Pangborn-Herndon Memorial Site

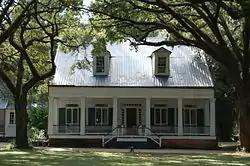

Palo Alto Plantation is an historic mansion located at the corner of LA-1 and LA-944, along Bayou Lafourche in Donaldsonville in Ascension Parish, Louisiana. It was built in c.1847 and was added to the National Register of Historic Places on April 13, 1977. The architecture is an Anglo-Creole type Louisiana plantation cottage decorated in Greek Revival style.